South Maitland Railways 10 Class

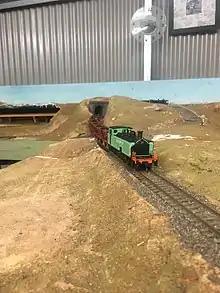

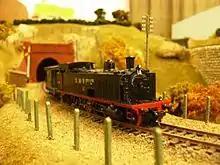
A Lloyd's/FSM HO Scale 10 class, modelled on SMR 10 as preserved in 1990, running on Coalfields Model Railway Club's layout 'Ashlington'.

A HO scale whitemetal kit of the SMR 10 class was produced in the 1970s by FSM (Fine Scale Models), and the moulds were later sold to Casula Hobbies. Under an arrangement with Casula Hobbies, Lloyds Model Railways designed an etched brass chassis for the kit and, together with Casula Hobbies, sold the model as a complete kit. In 2009 Ezi-Kits sold a small number of kits which had been acquired from Lloyds Model Railways.